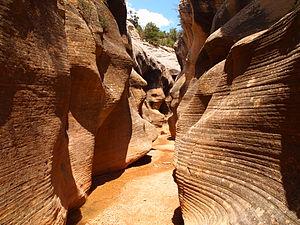
Willis Creek est un ruisseau situé dans le Grand Staircase-Escalante National Monument dans le sud de l'Utah. Le ruisseau traverse une gorge qui dans certaines sections se rétrécit pour devenir un canyon en fente. Le ruisseau est populaire auprès des randonneurs car le ruisseau est généralement très peu profond et un sentier longe le ruisseau. La fin du ruisseau est sèche.